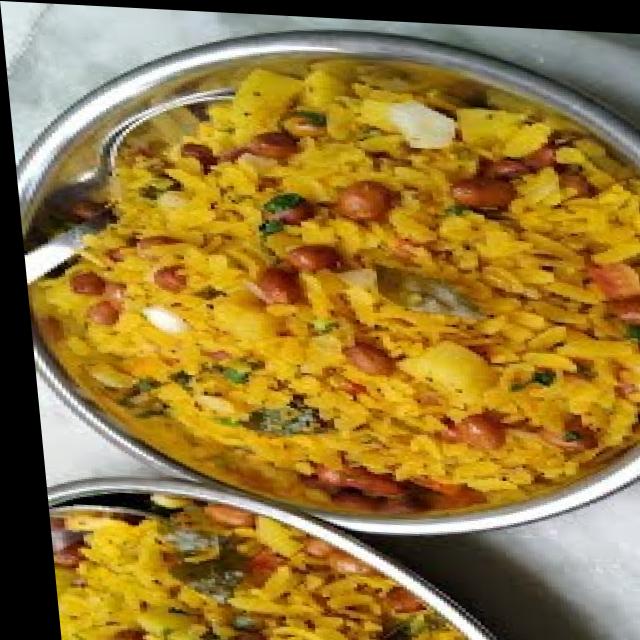
Dish: poha